Elvira López (feminist)

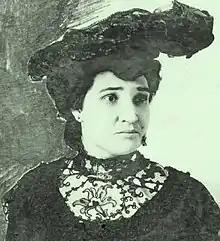

Along with her sister, Ernestina López de Nelson, she studied philosophy at the University of Buenos Aires. In 1901 she completed a doctoral thesis on feminism, "El movimiento feminista", supervised by Rodolfo Rivarola and Antonio